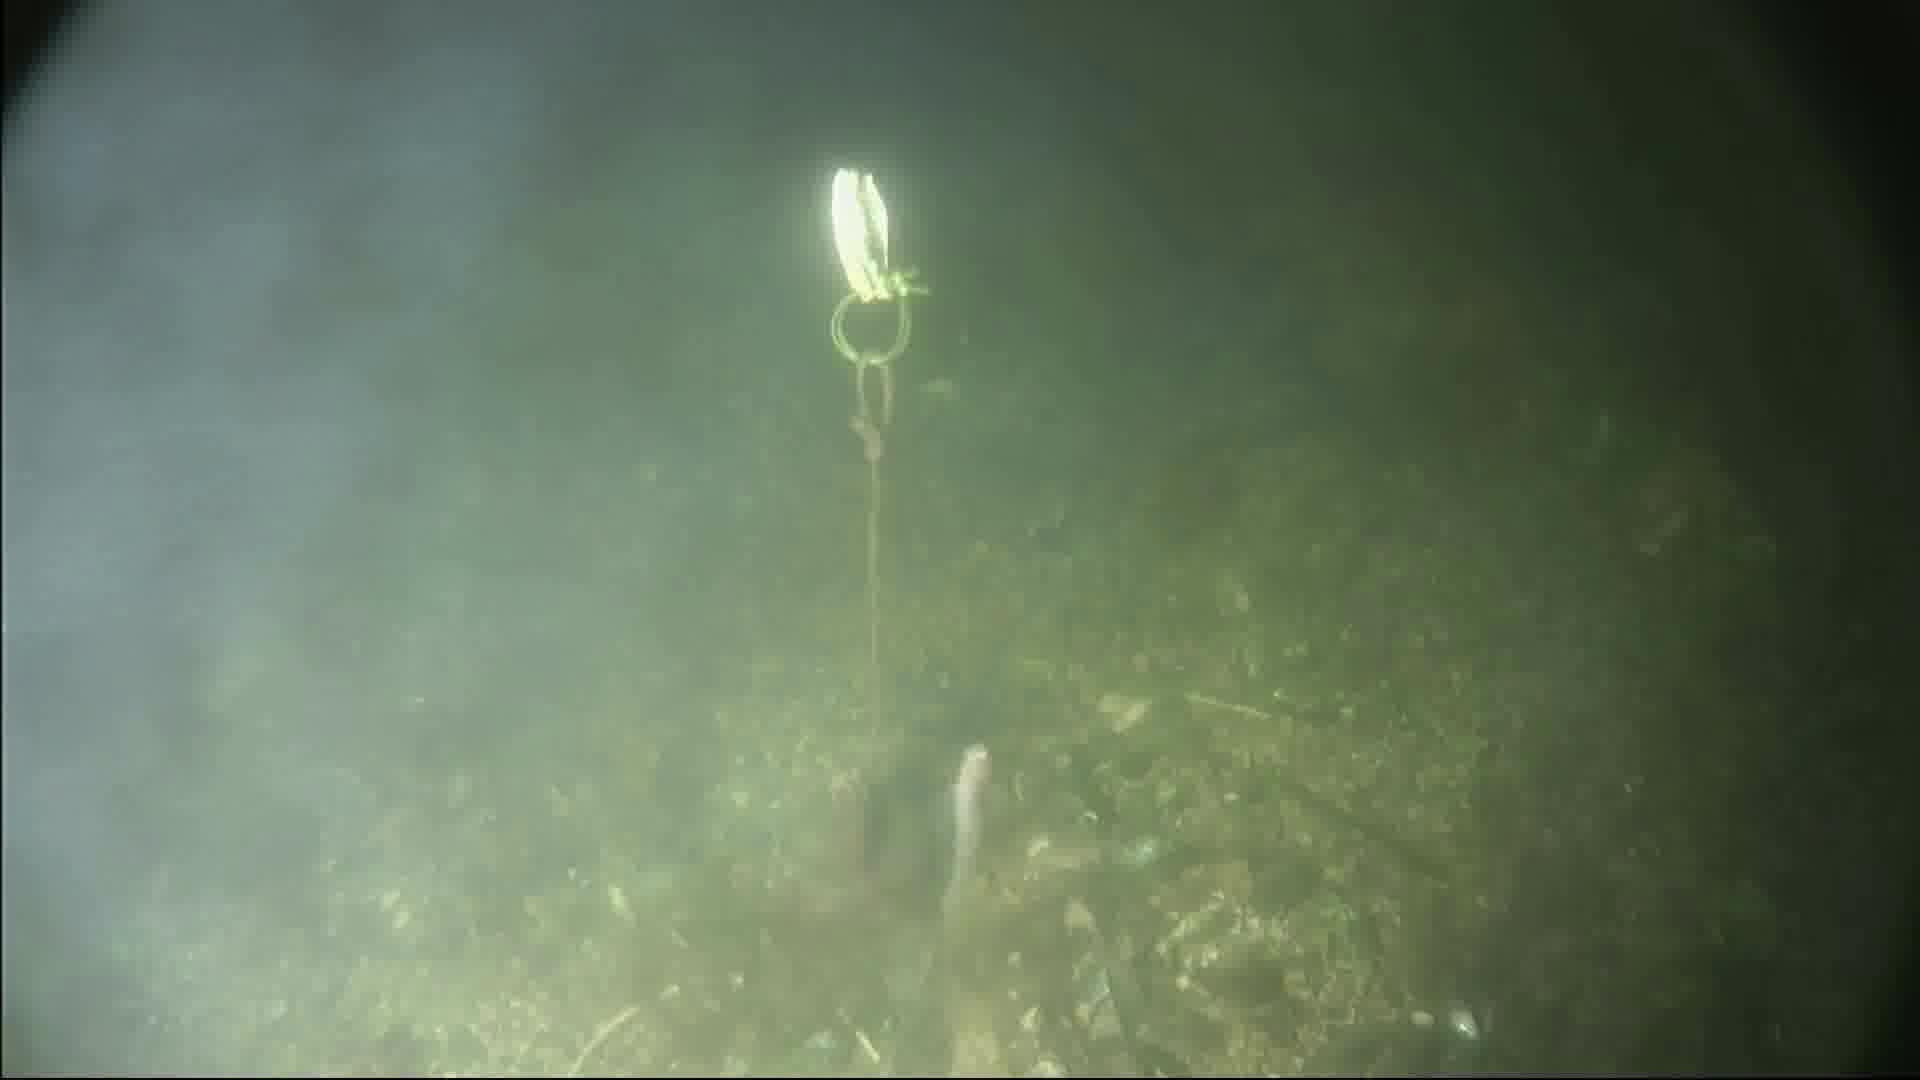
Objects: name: small_fish
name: crab